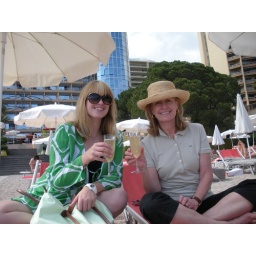
Mom and I enjoying a glass of champagne @ the beach in Monty ;]